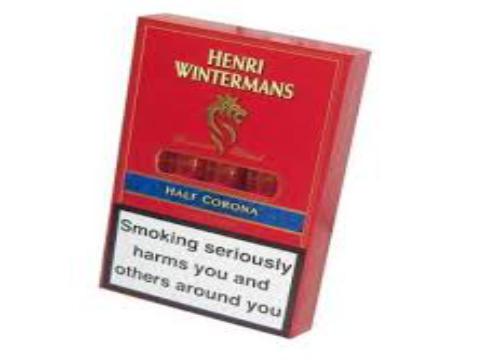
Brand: Henri Wintermans
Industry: Clothes